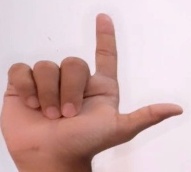
ASL sign: L